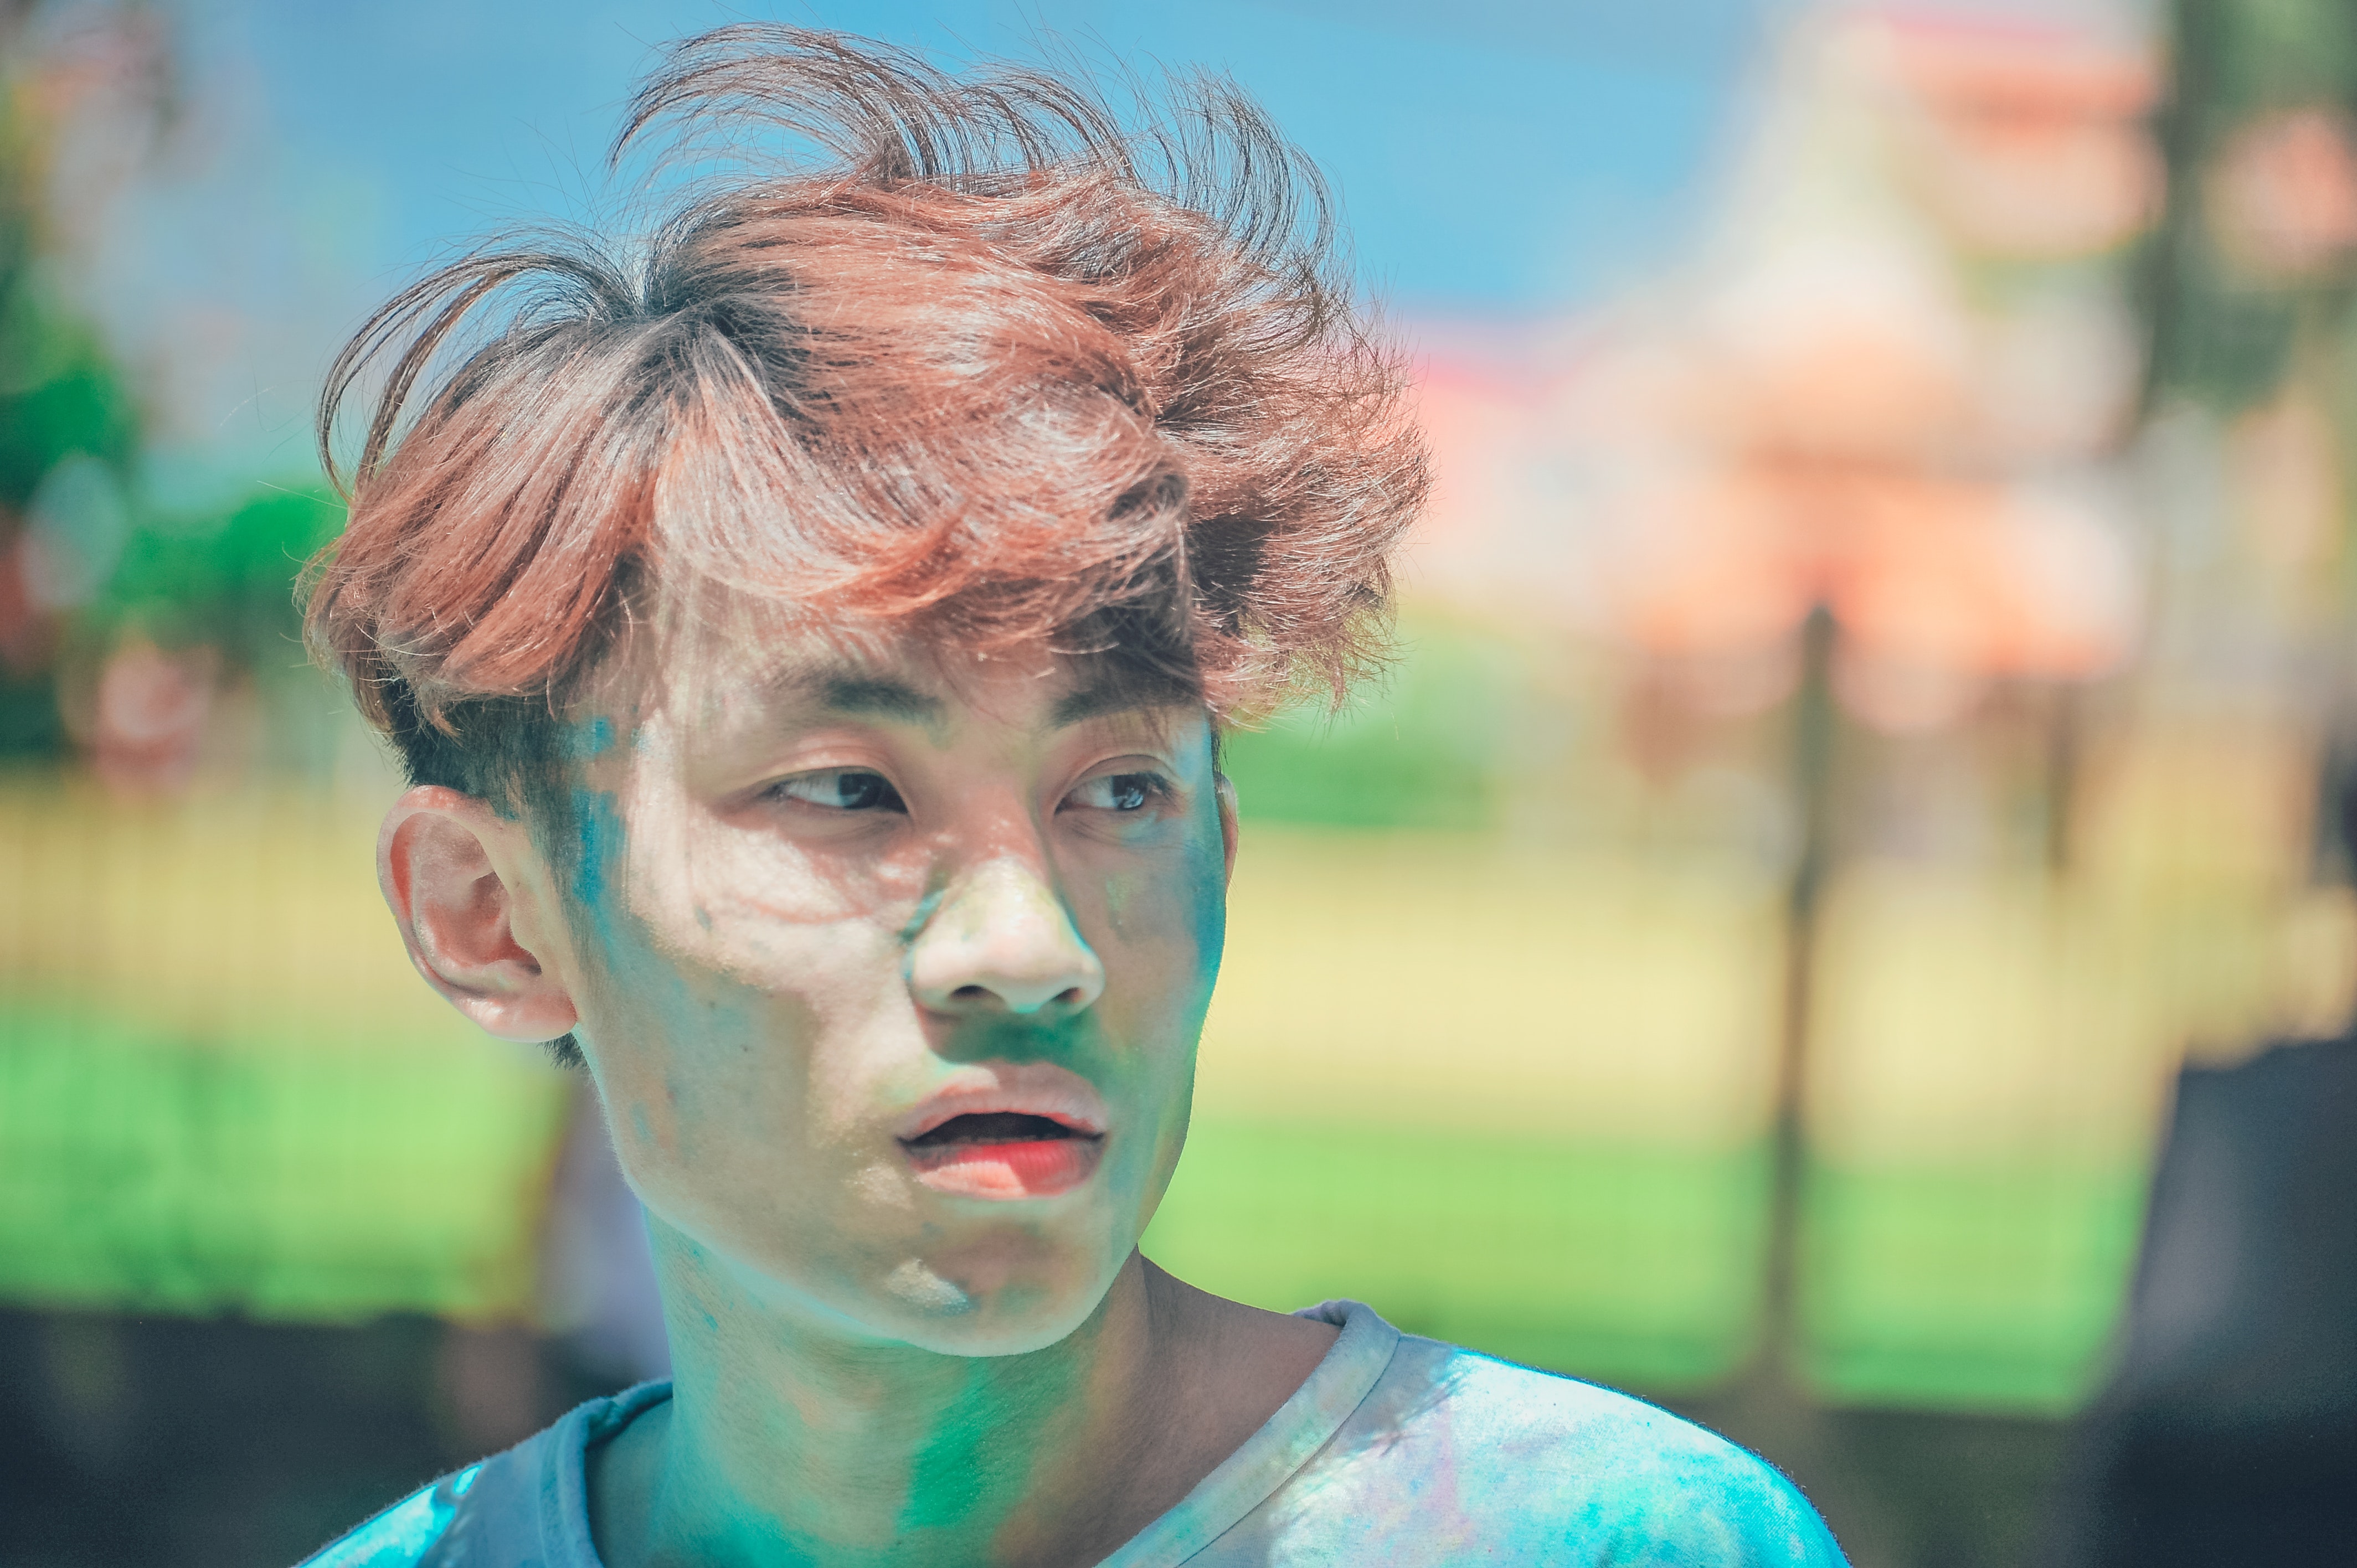
face, hair, green, head, forehead, nose, chin, eye, human, fun, cool, Colorfulness, photography, portrait